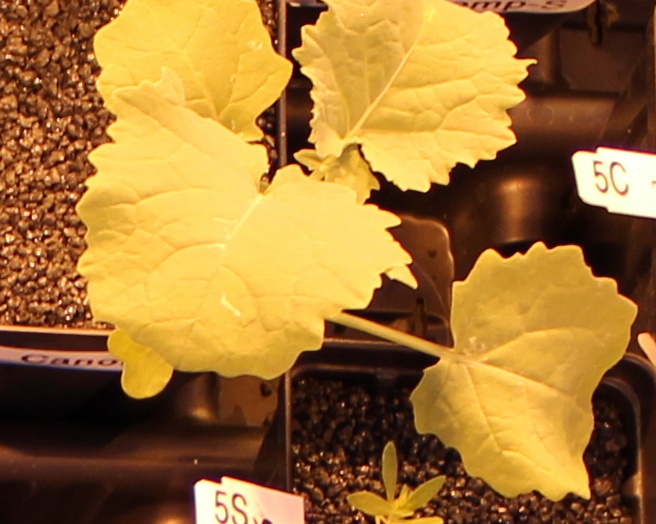
Label: Canola